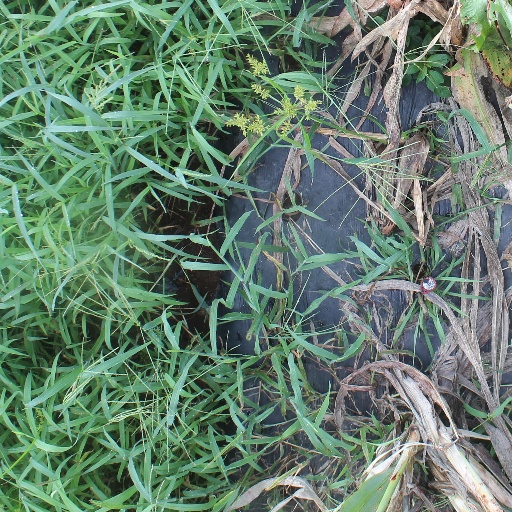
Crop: sorghum